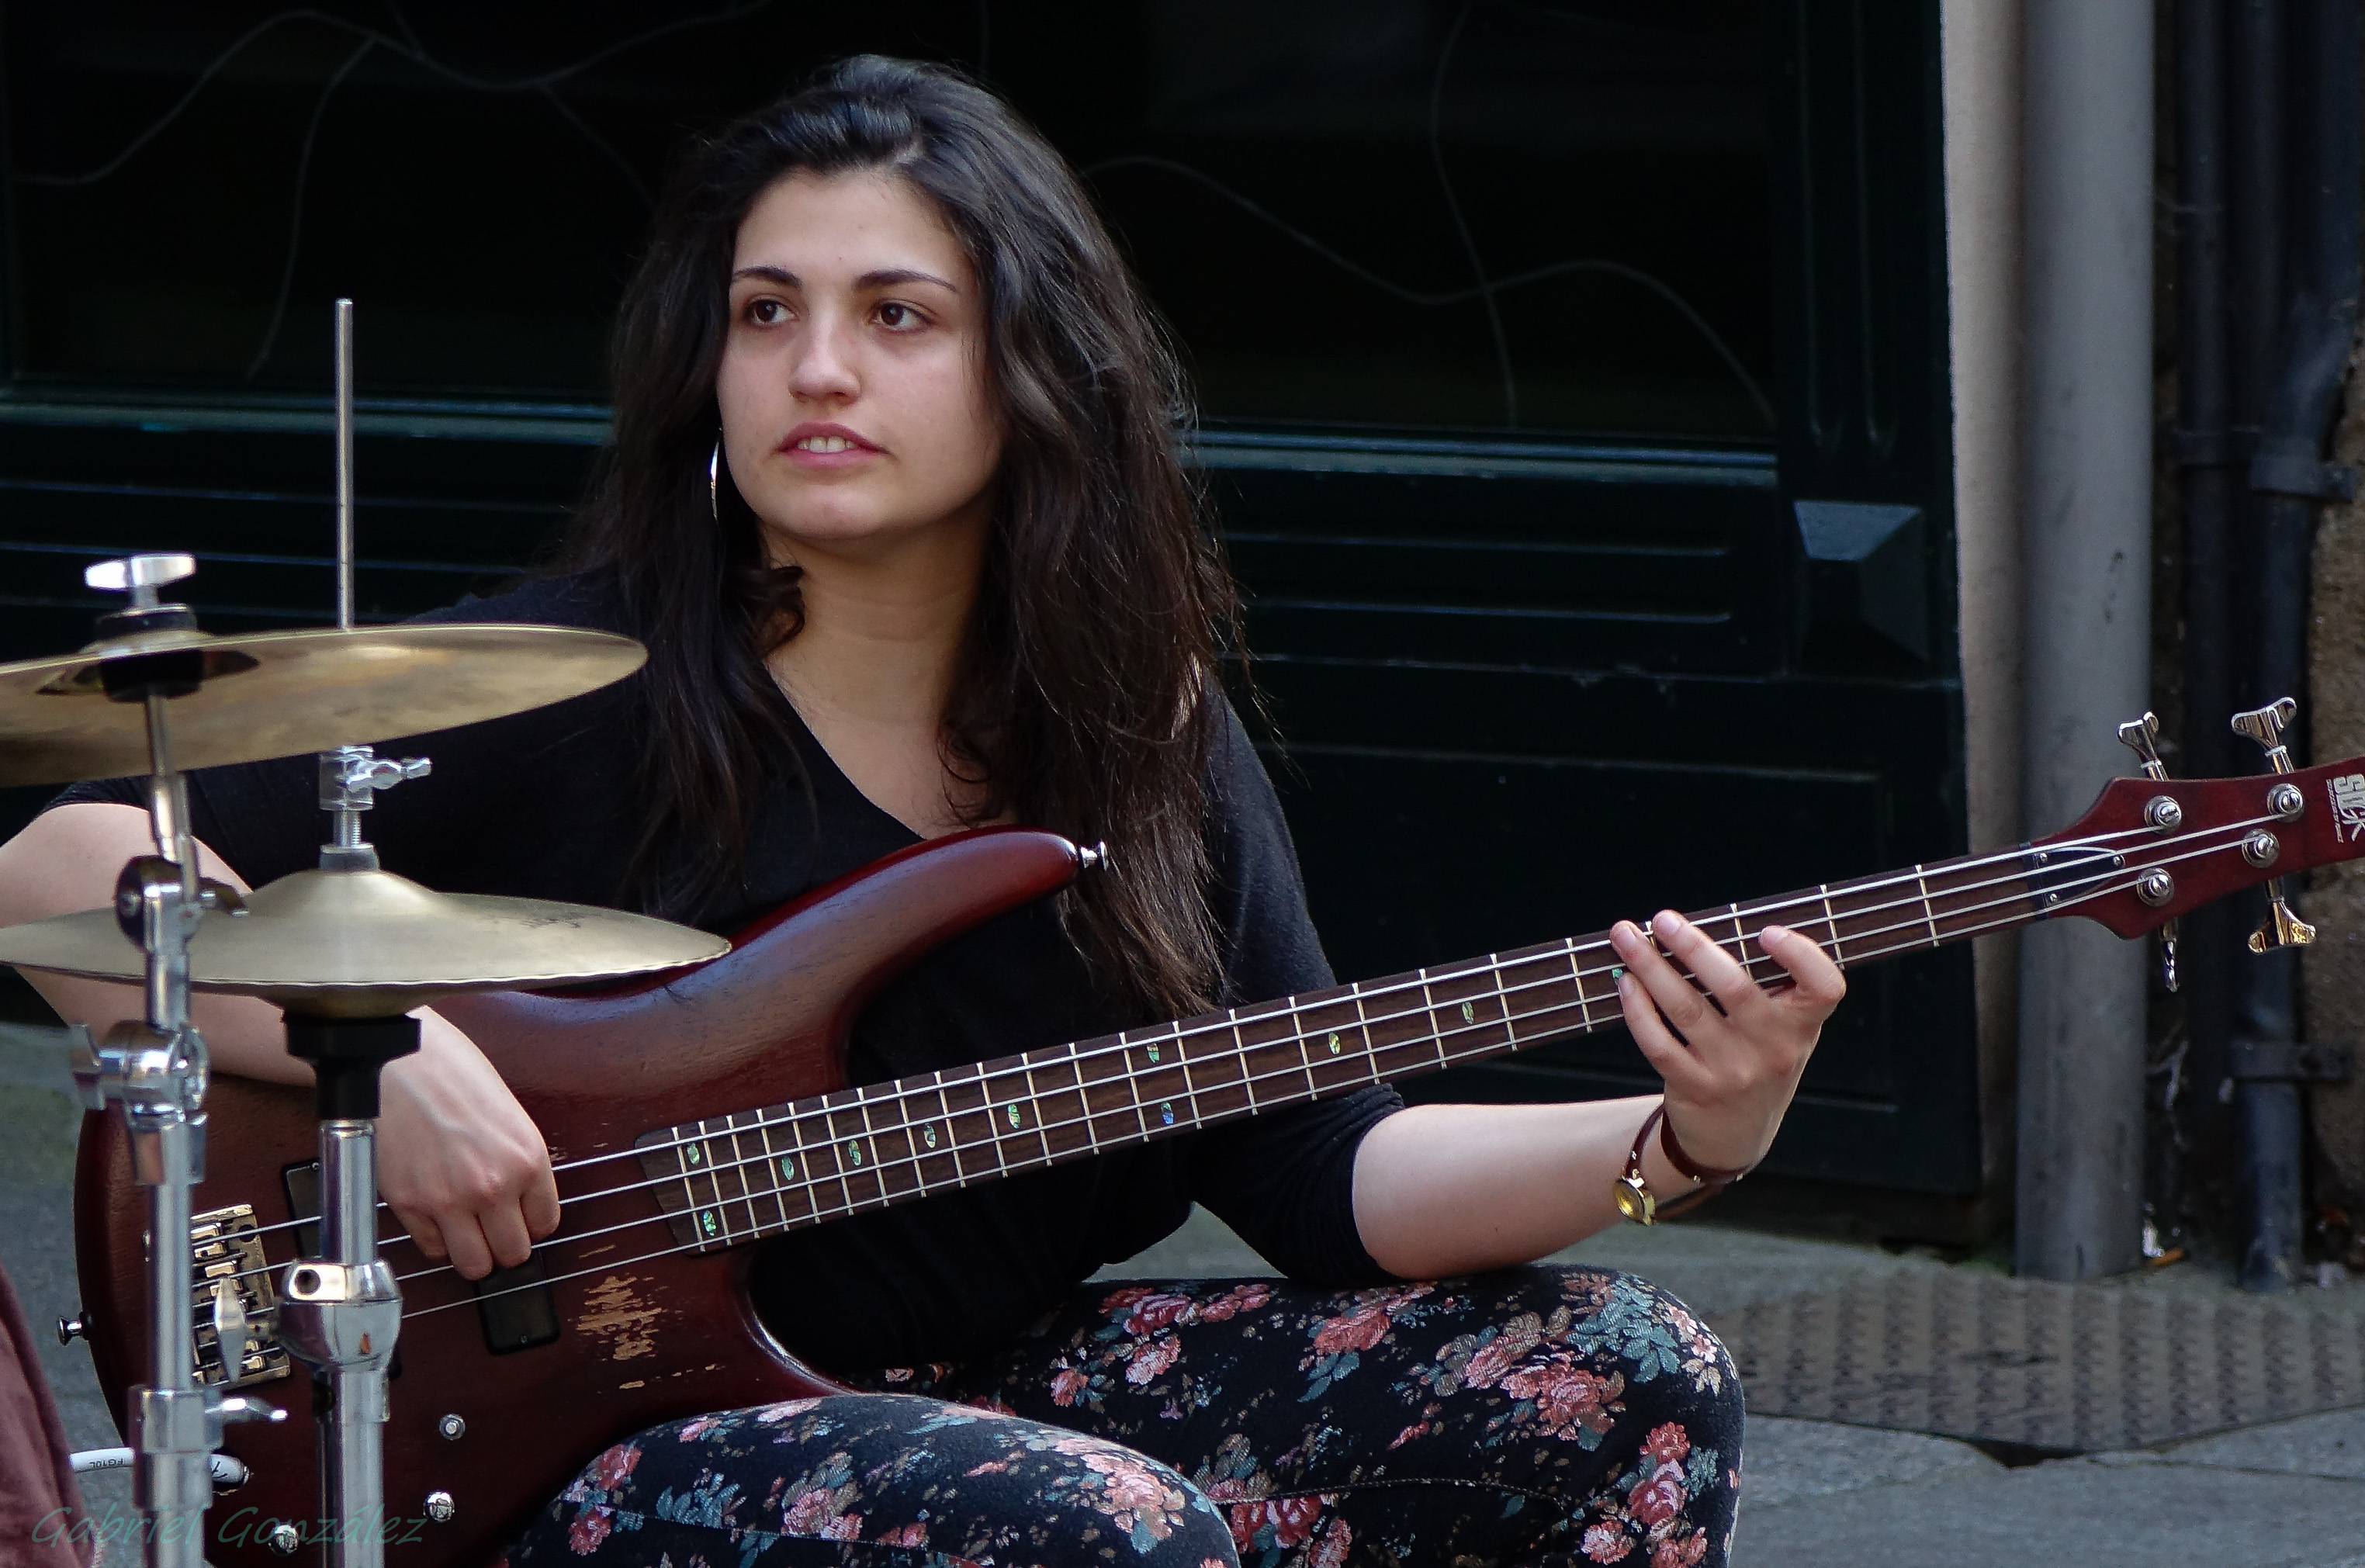
music, street, guitar, musician, musical instrument, stage, spain, performance, bassist, singing, galicia, guitarist, drums, bass guitar, entertainment, espana, xovesphoto, rx10, ourense, gphoto, gabrielcorua, xelodegalicia, ourensegaliciaespaa, callejeros, singer songwriter, string instrument, plucked string instruments